Multi-unit spectroscopic explorer

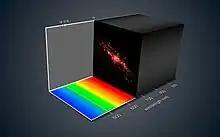
MUSE views the strange galaxy NGC 4650A

MUSE will be a powerful instrument for studying the dynamical properties of galaxies from the nearby Universe out to at least a redshift of 1.4, after which the [O II] forbidden emission line at 372.7 nm disappears off the red end of the spectrograph.